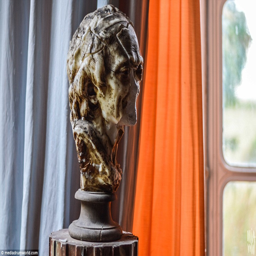
the owner clearly had fairly eclectic tastes , with the greatest example being this spooky statue